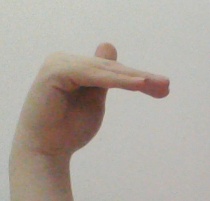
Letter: khaa